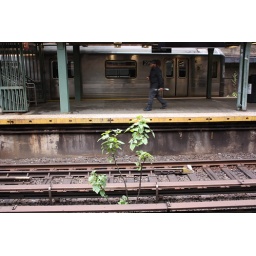
Even in the middle of the city, rubble, and train traffic, this plant manages to survive - standing proud and tall